Tachistoscope

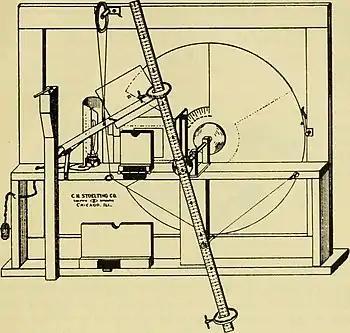

A tachistoscope is a device that displays a picture, text, or an object for a specific amount of time. It can be used for various purposes such as to increase recognition speed, to show something too fast to be consciously recognized, or to test which elements of a display are memorable.